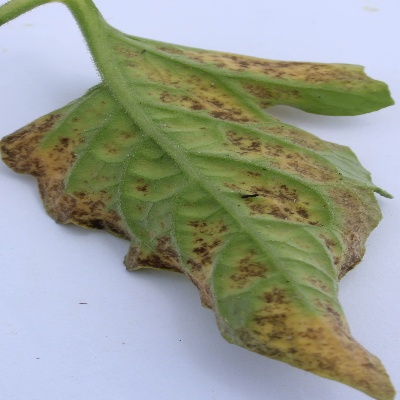
Crop: Tomato
Condition: septoria leaf spot